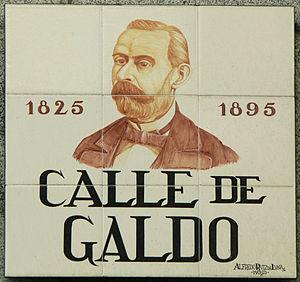
Plaque de Calle de Galdo (rue, (district du Centre) de Madrid (España).